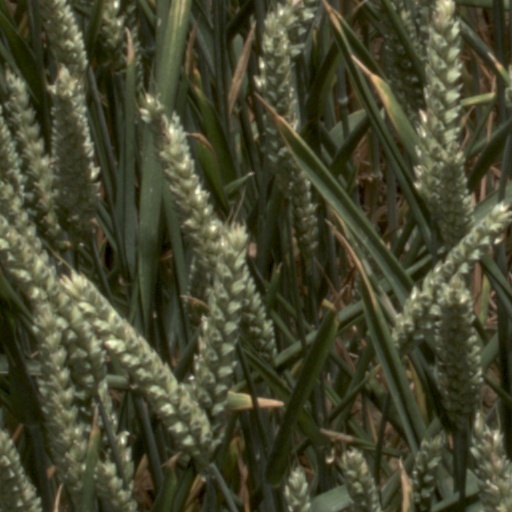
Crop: wheat